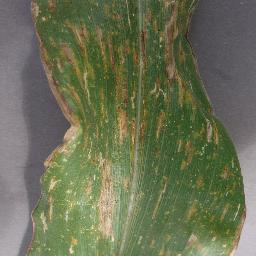
Label: Corn_(Maize)___Gray_Leaf_Spot_(Cercospora)